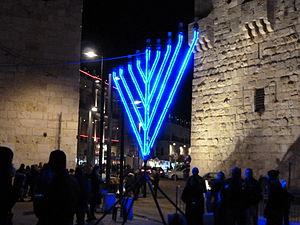
Vieille ville de Jérusalem, Porte de Jaffa avec une Hanoukkia bleue pendant la fête de Hanoucca
Hanoucca est une fête juive d'institution rabbinique, commémorant la réinauguration de l'autel des offrandes dans le Second Temple de Jérusalem, lors de son retour au culte judaïque, trois ans après son interdiction par Antiochus IV des Séleucides.